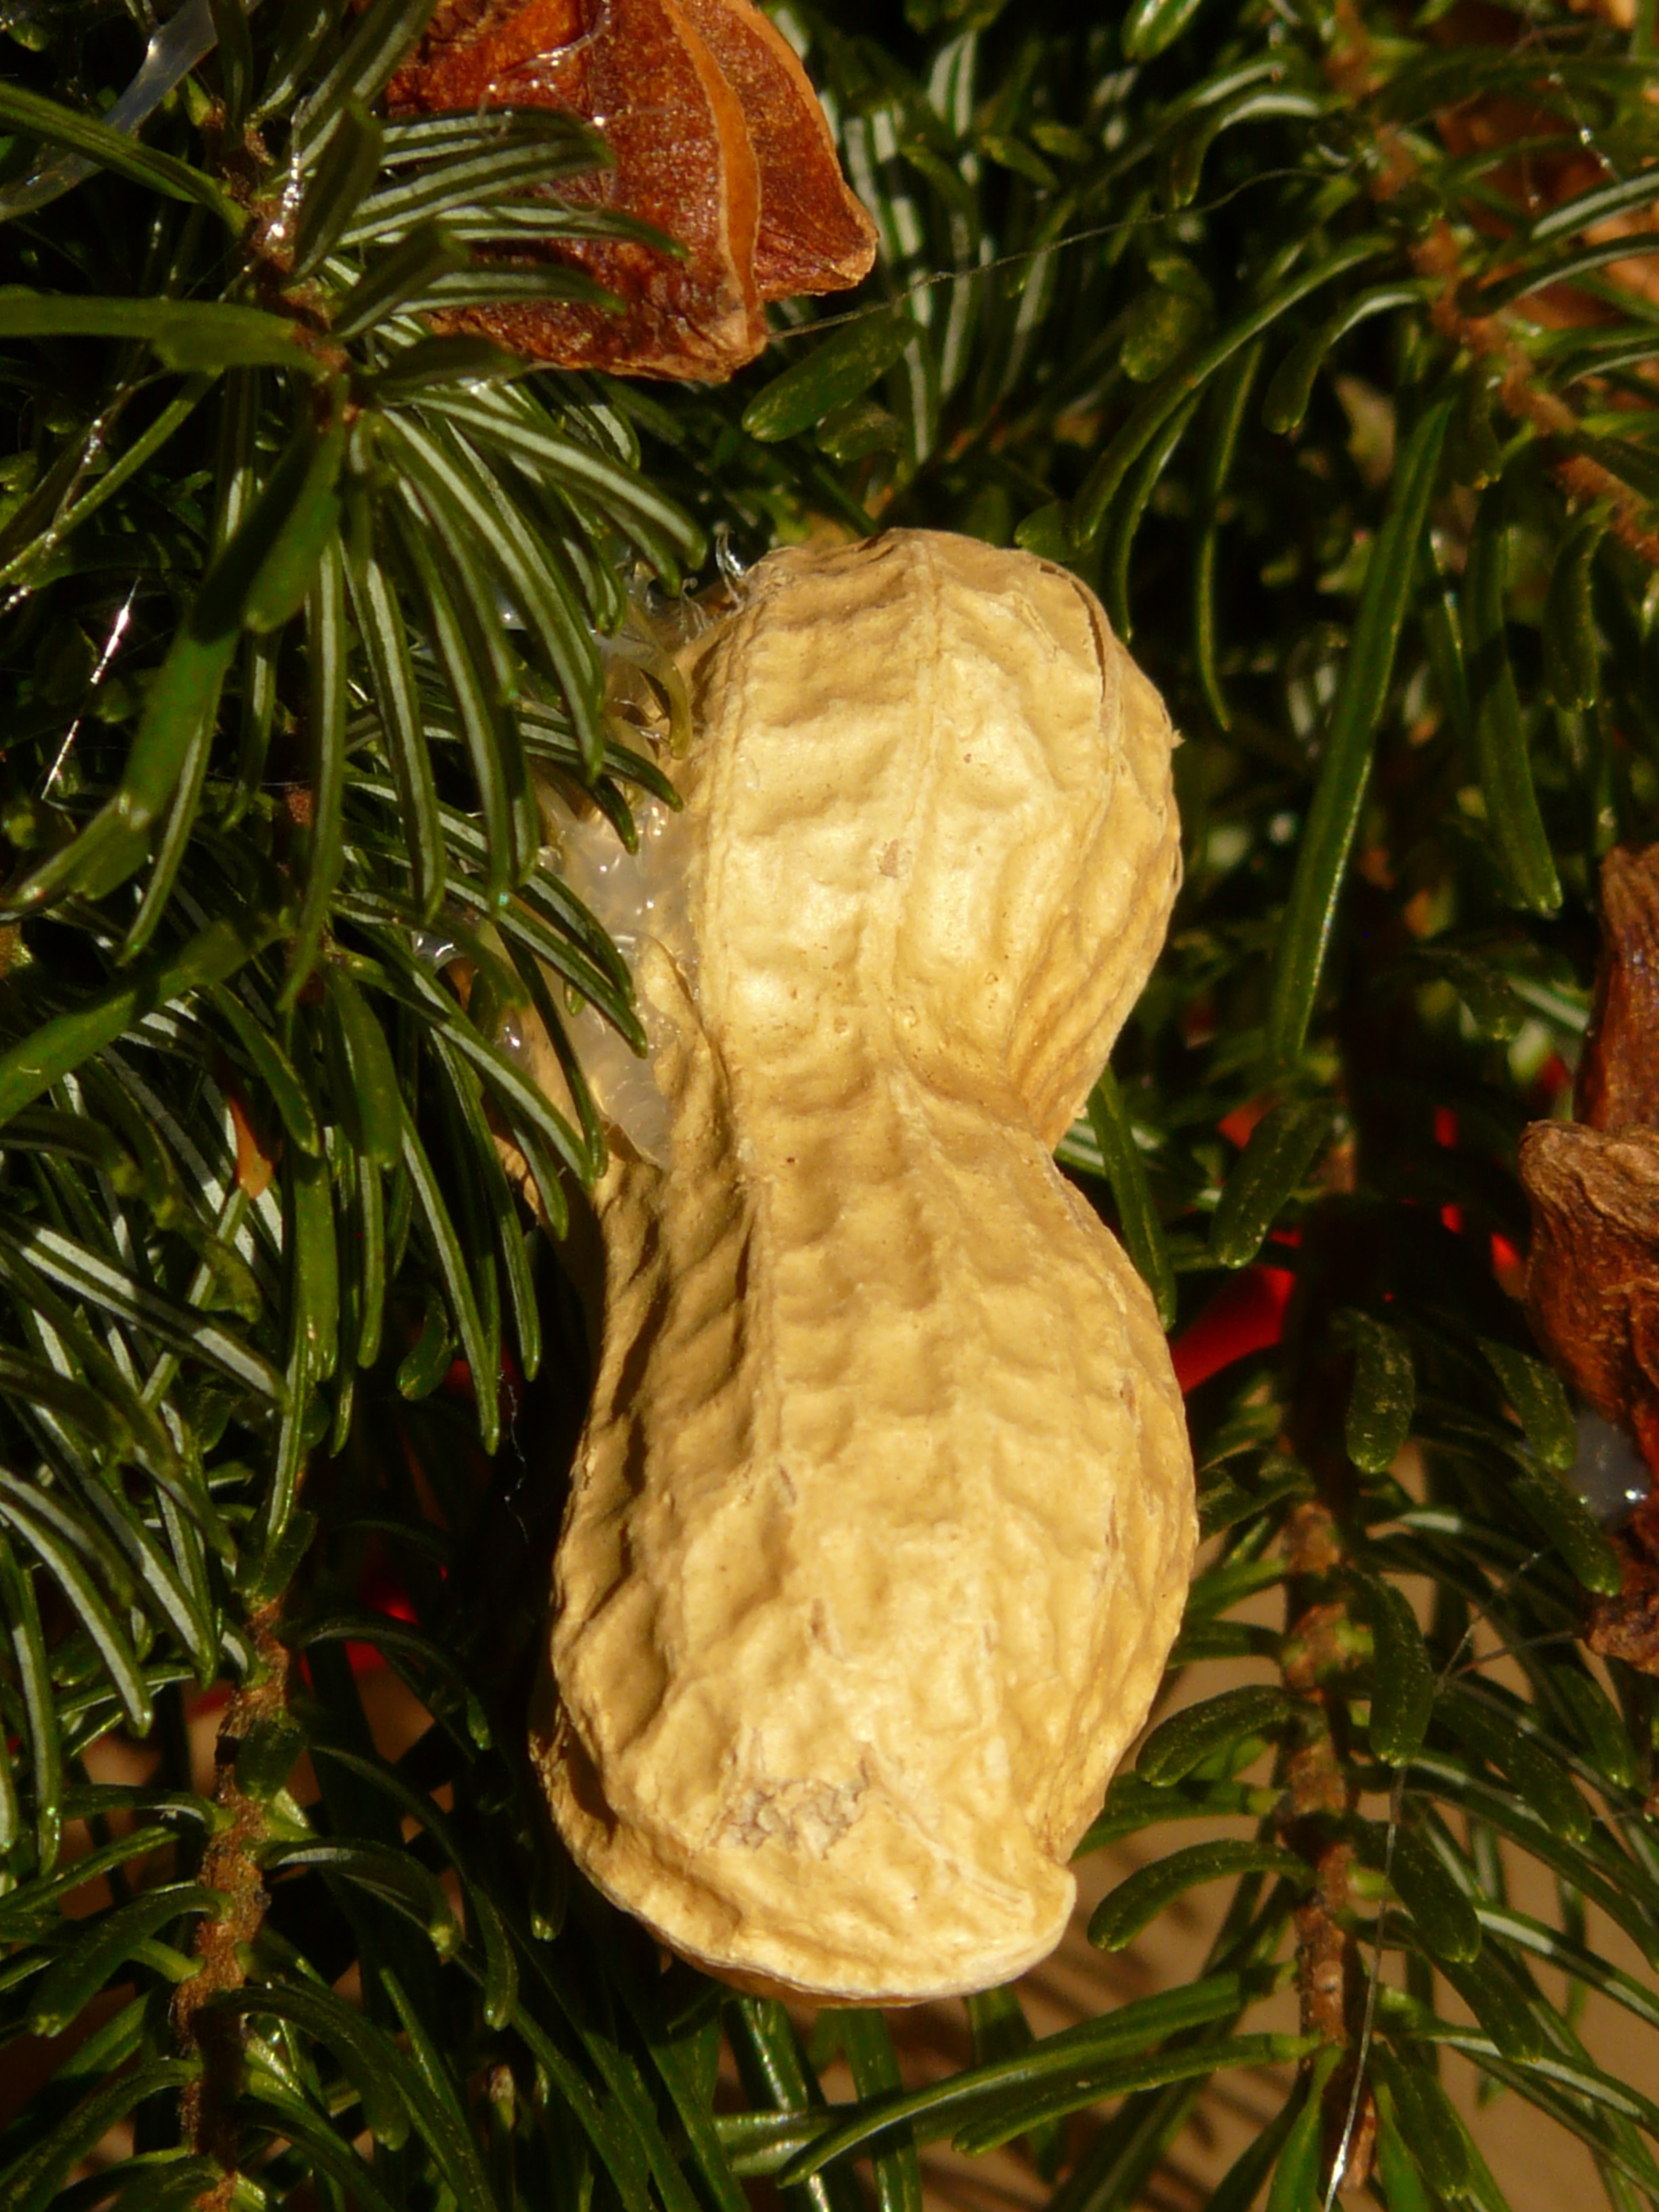
tree, plant, leaf, flower, decoration, pattern, produce, insect, botany, nut, flora, carving, advent wreath, peanut, flowering plant, woody plant, land plant